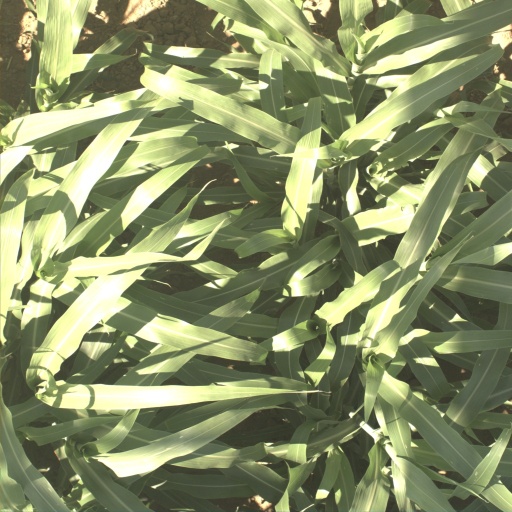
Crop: sorghum